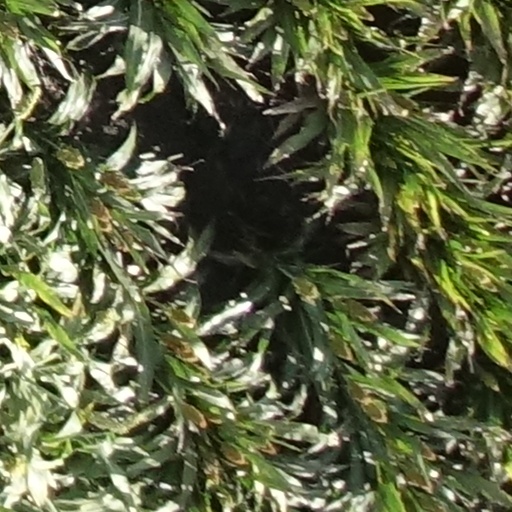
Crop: sorghum